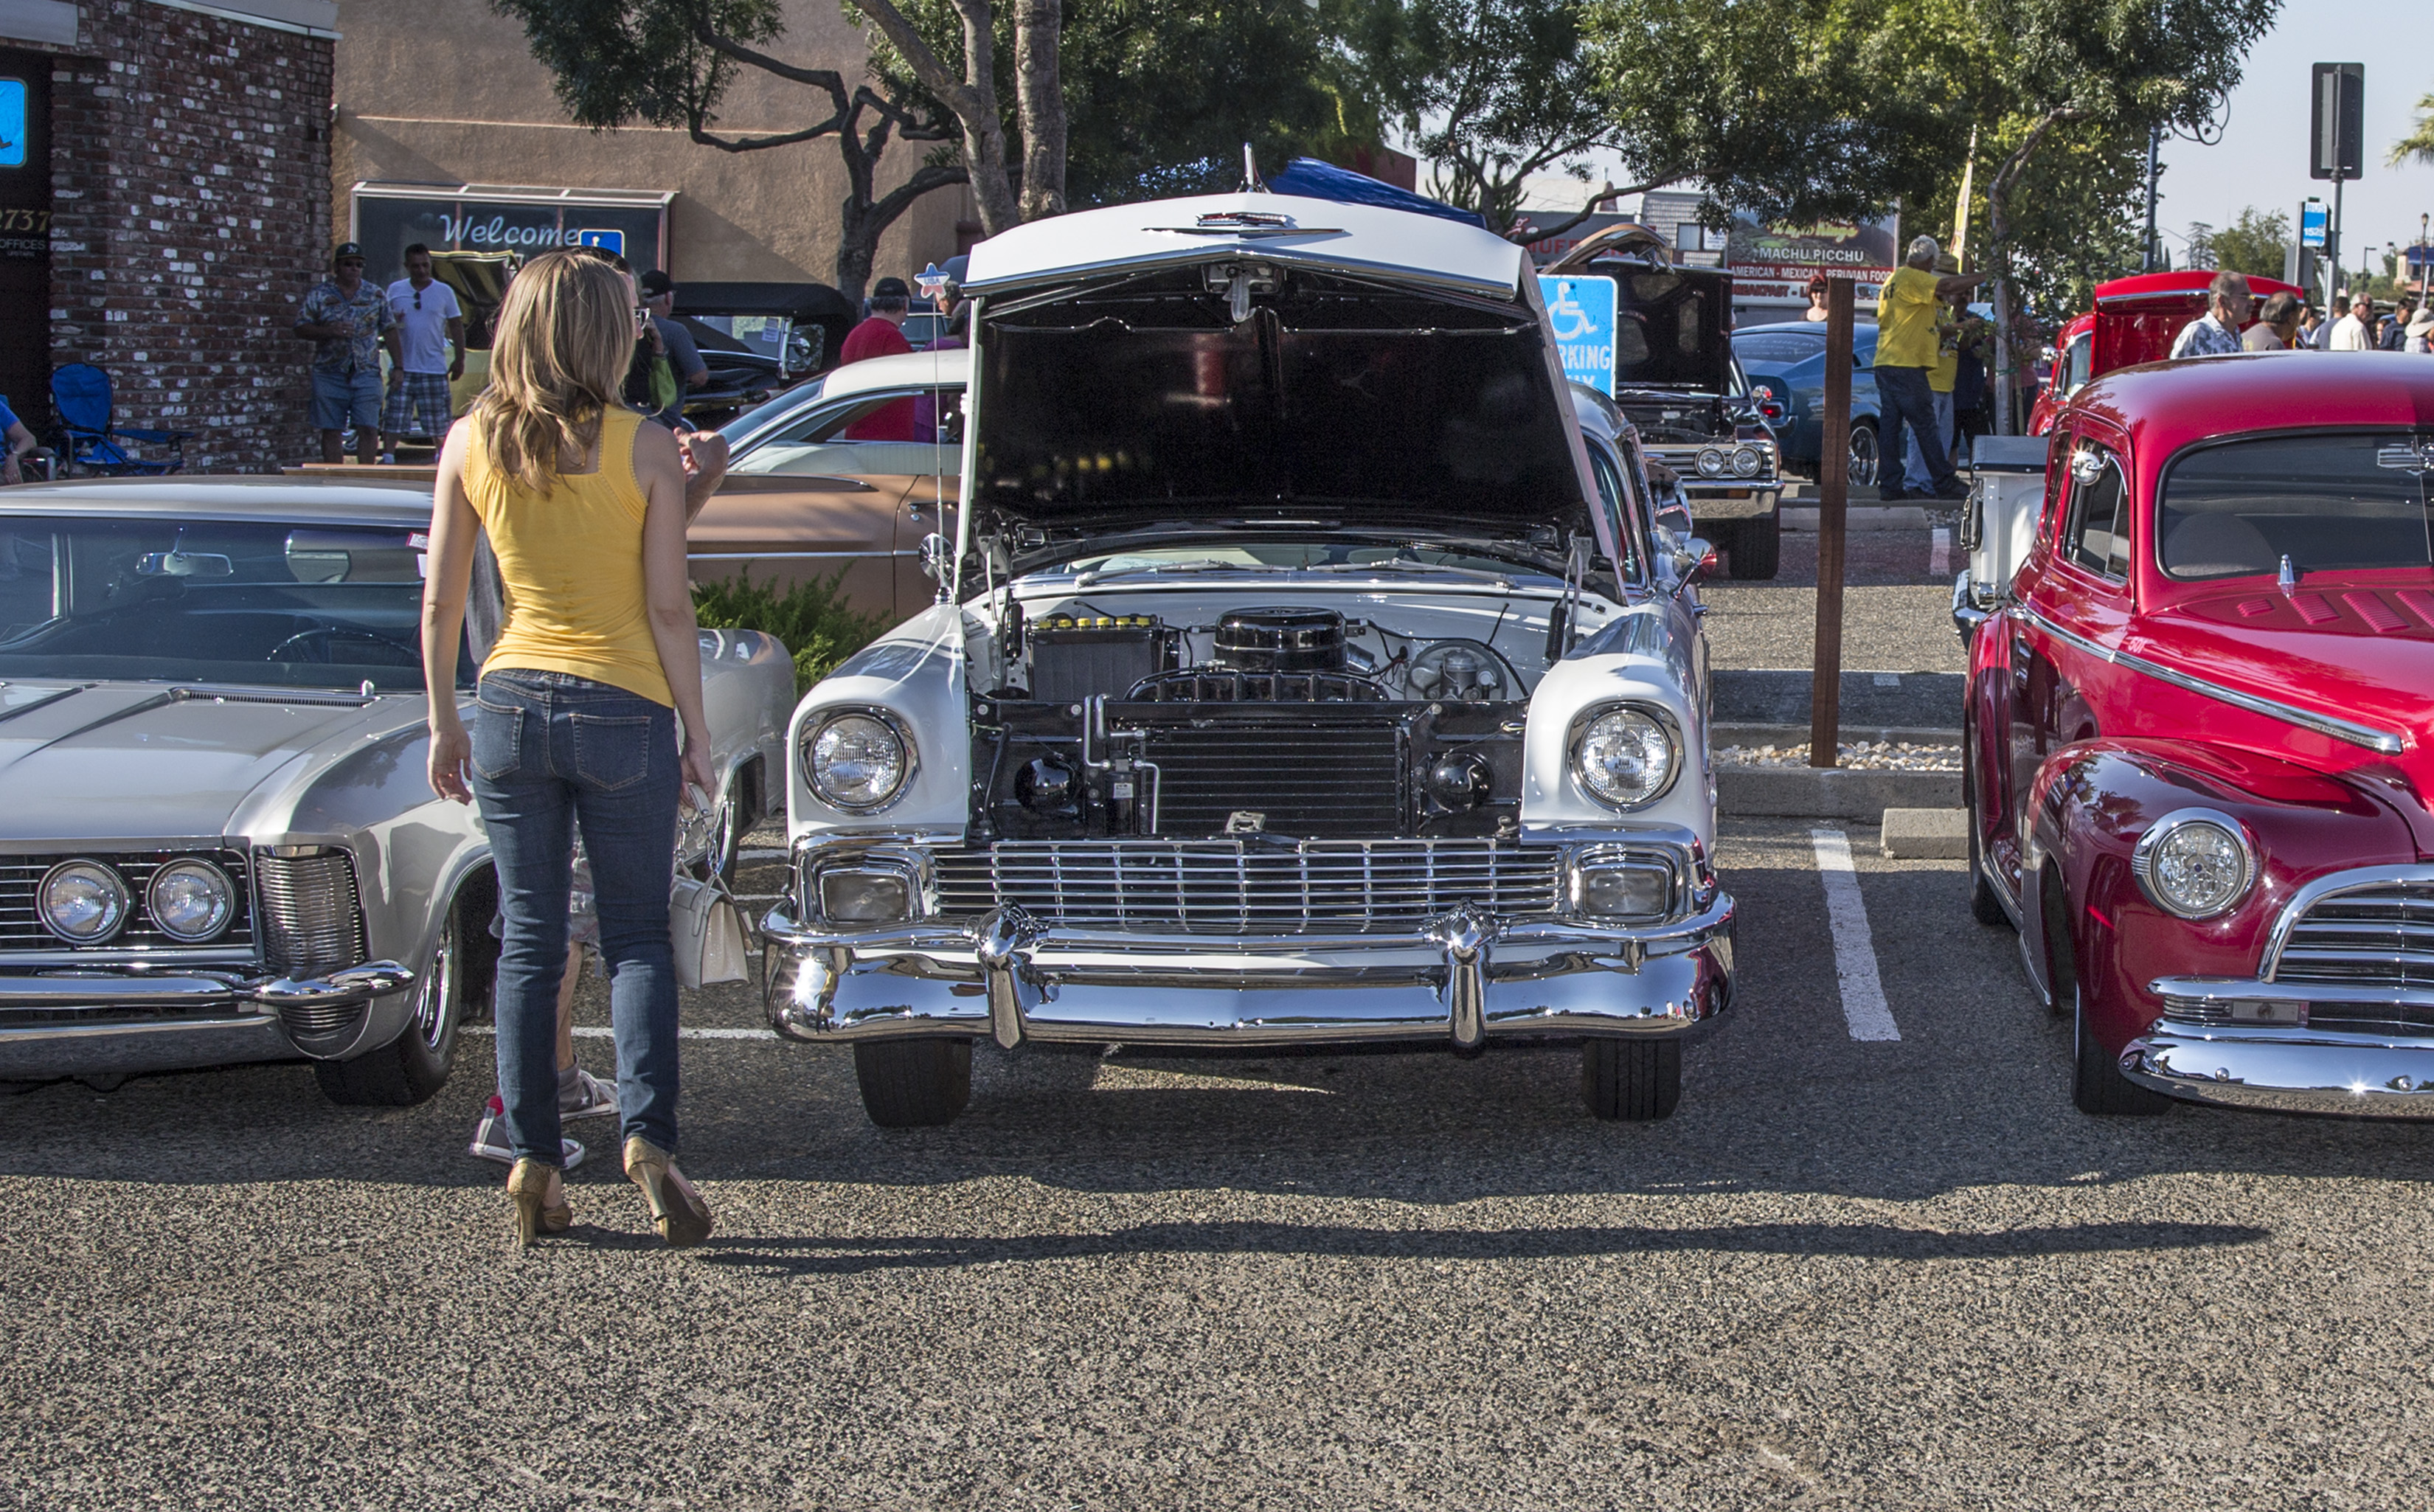
car, vehicle, motor vehicle, vintage car, classic, antique car, hot rod, auto show, land vehicle, automobile make, automotive design, luxury vehicle, custom car